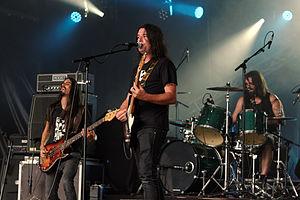
Brieg Guerveno en concert à l'espace Pierre-Jakez Hélias lors du festival de Cornouaille le 23 juillet 2014.
Brieg Guerveno est un auteur-compositeur-interprète et guitariste français de rock progressif, né à Saint-Brieuc en 1982. Originaire de Bretagne et brittophone, il a comme particularité d'associer la langue bretonne à la musique rock, metal et progressive.